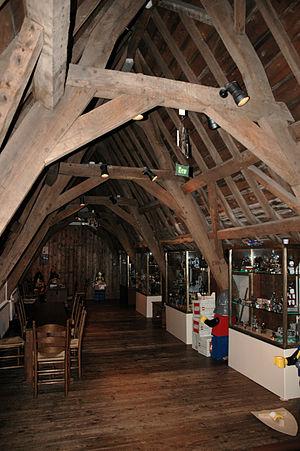
Un comble est l'ensemble constitué par la charpente et la couverture. Il désigne par extension l'espace situé sous la toiture, volume intérieur délimité par les versants de toiture et le dernier plancher. On utilise couramment le terme au pluriel, les combles, pour désigner un tel espace, qu'il soit aménagé ou non.